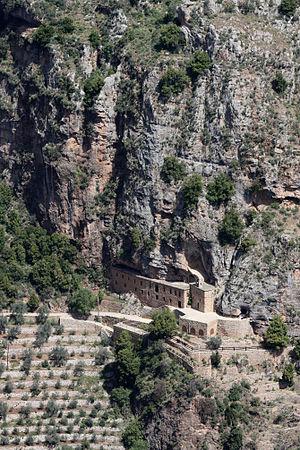
Le monastère maronite de Saint Lichaa (et l'ermitage de Mar Bichey), dans la vallée de la Kadisha.